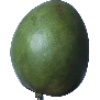
Label: mango